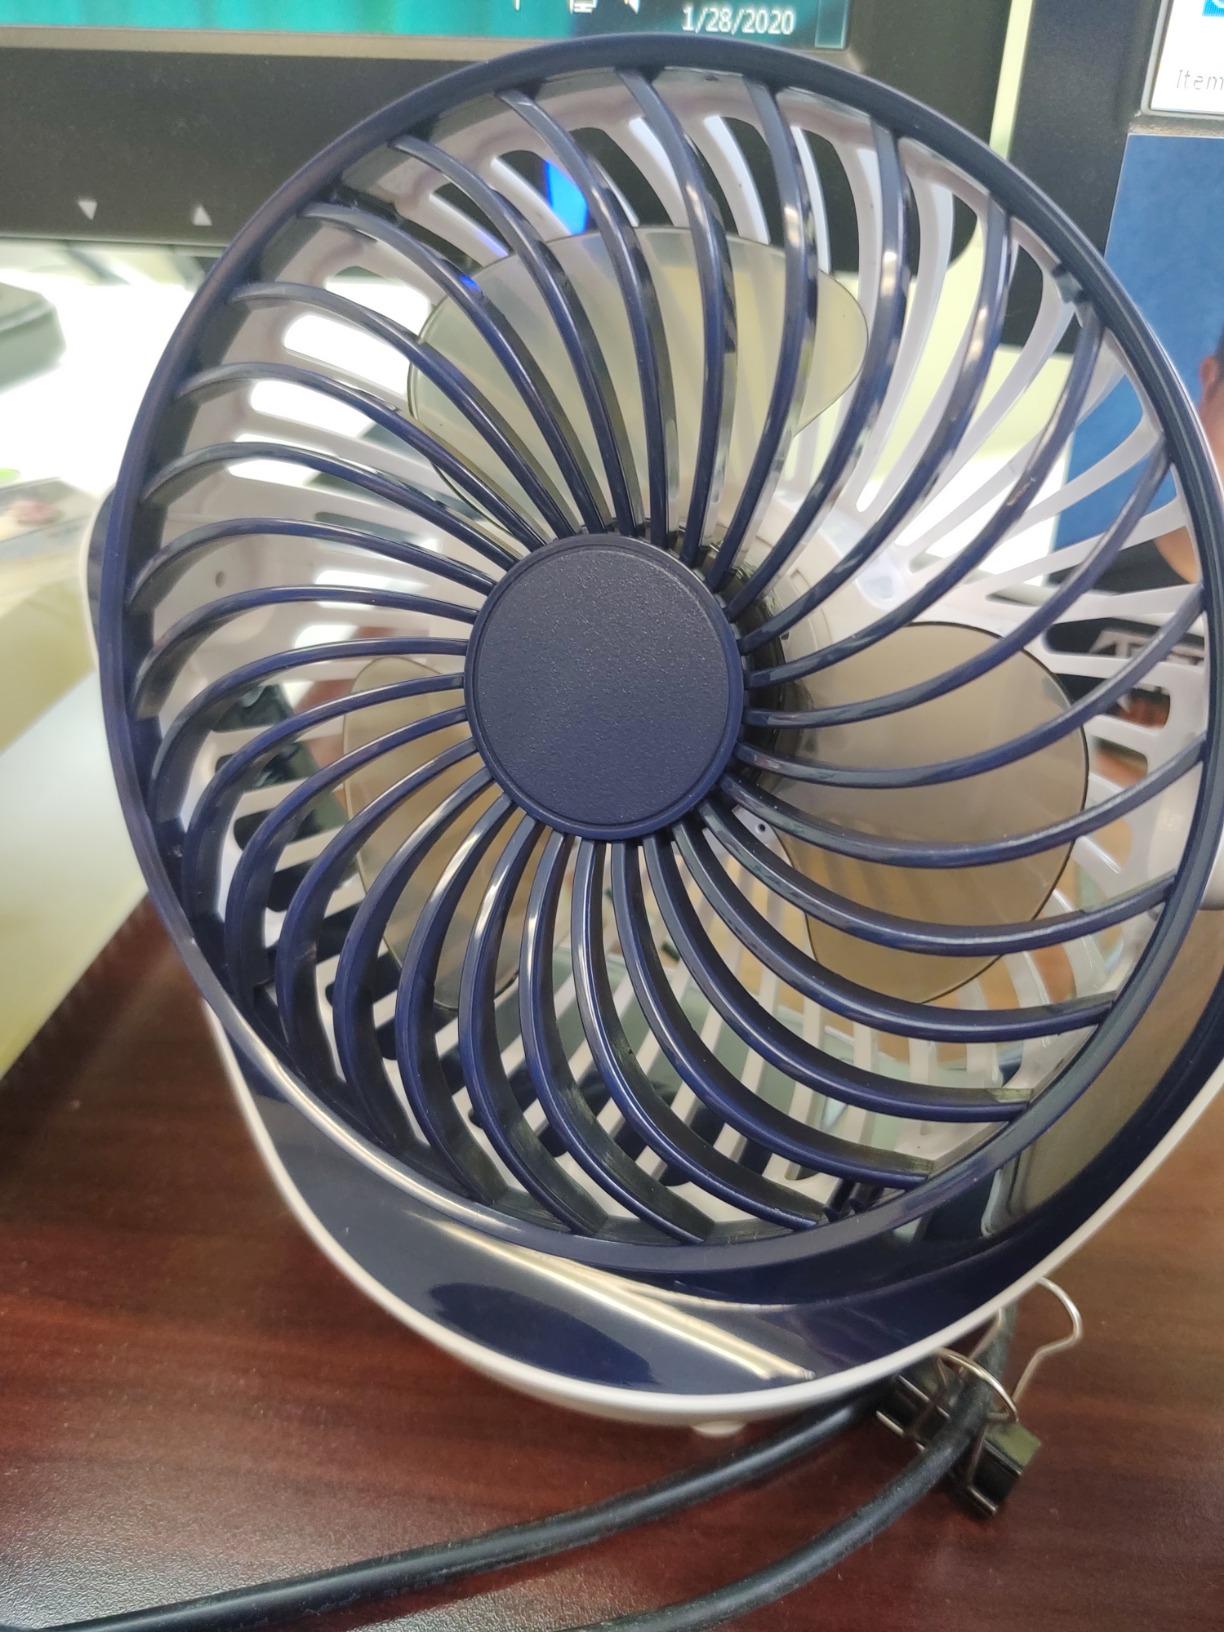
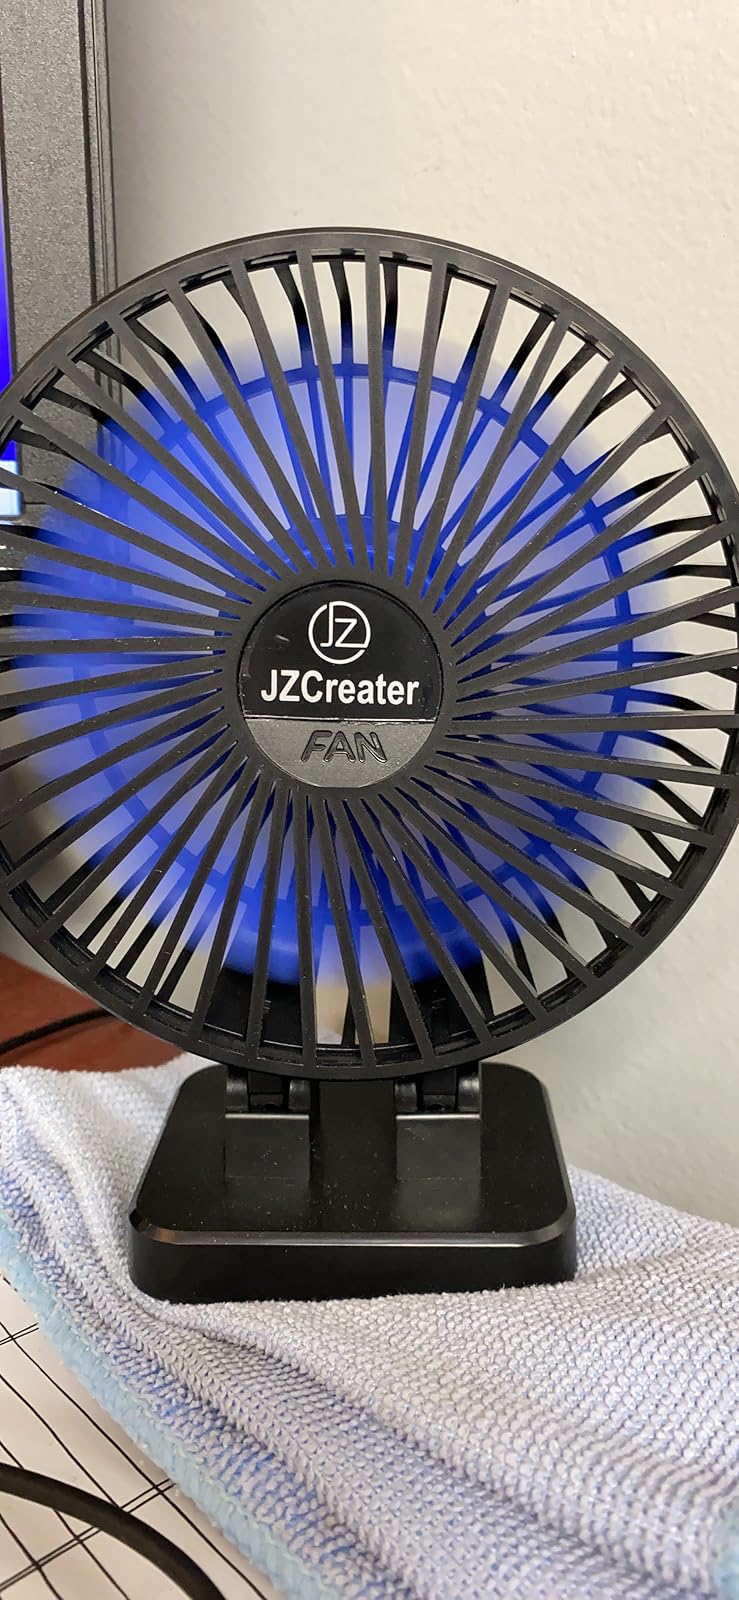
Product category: fan
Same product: no